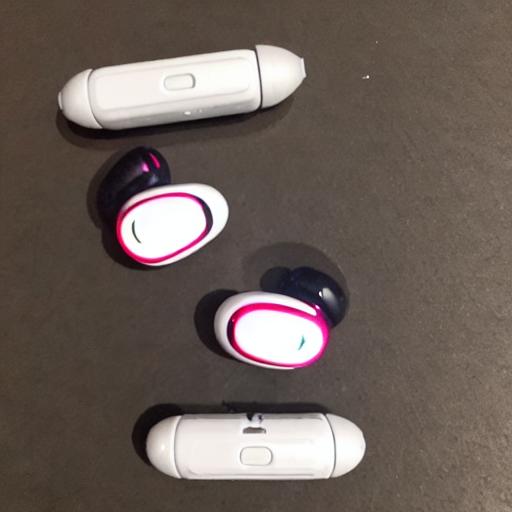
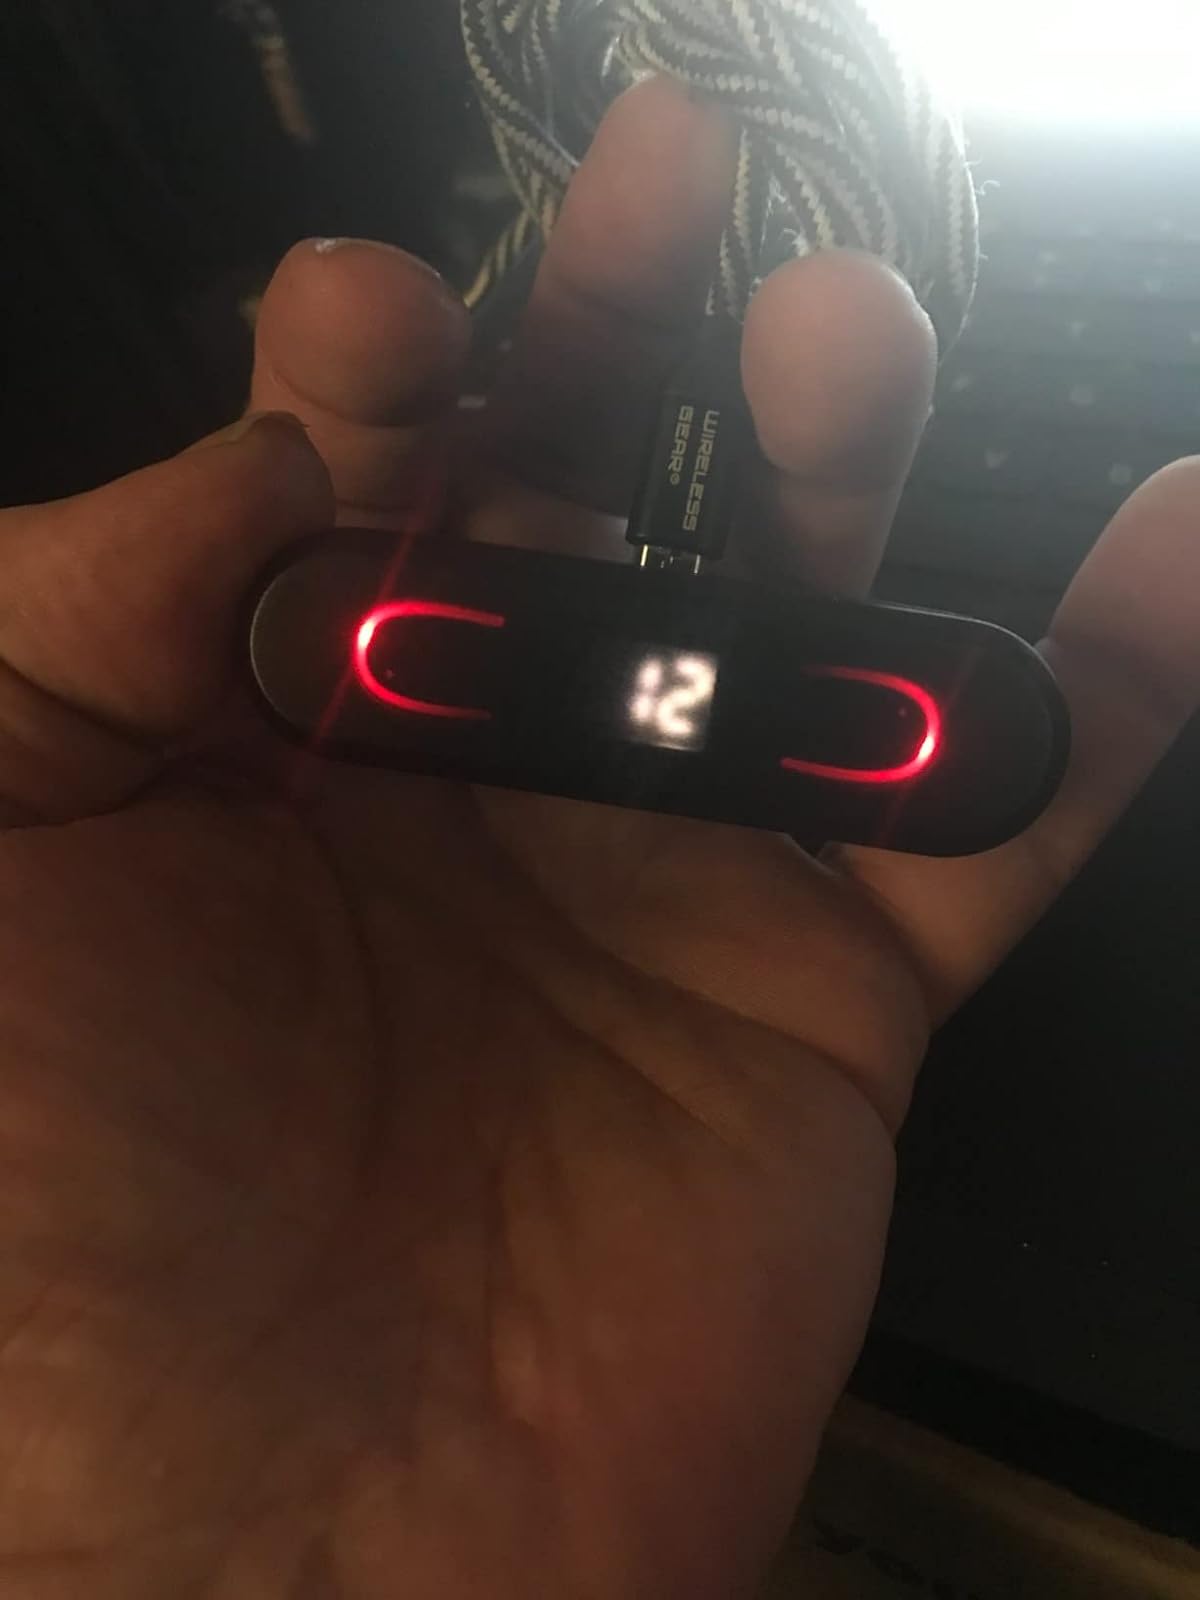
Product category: earbuds
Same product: no